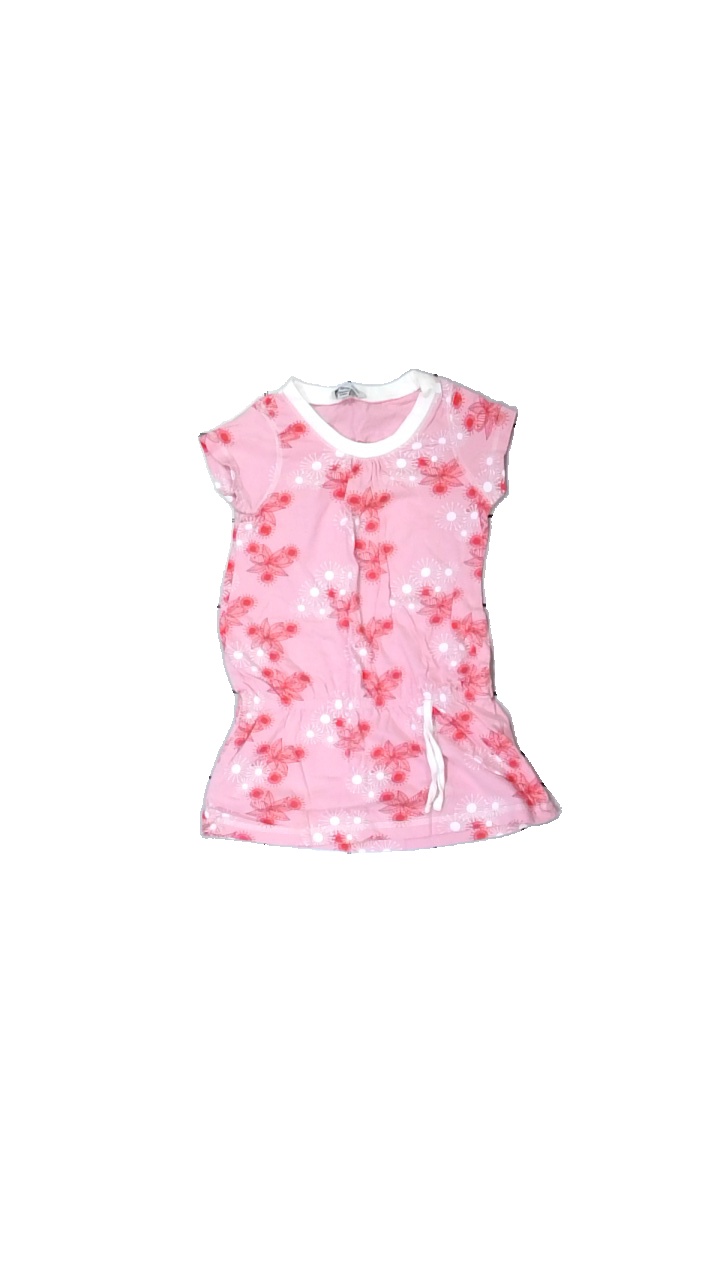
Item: Dress (Children)
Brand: Ellos
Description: rosa klänning med blommor på, fläck längst ner
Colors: Pink, White, Red
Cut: Regular
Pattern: Floral print
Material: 100% cotton
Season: Summer
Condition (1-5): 3
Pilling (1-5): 5
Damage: fläck
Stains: Major
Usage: Export
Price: <50